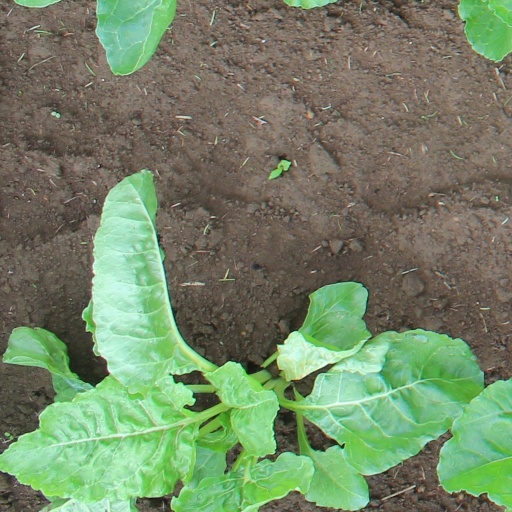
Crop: sugar beet